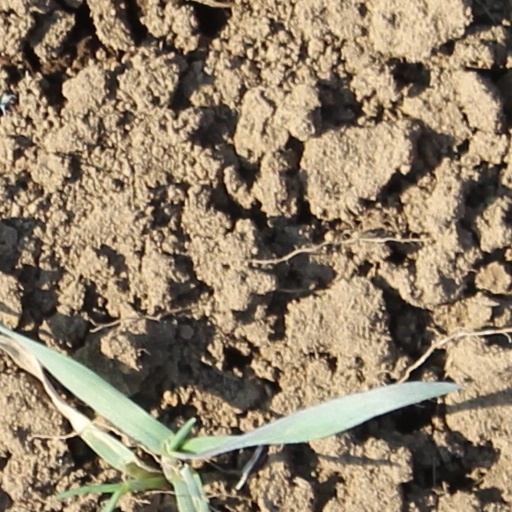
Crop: wheat